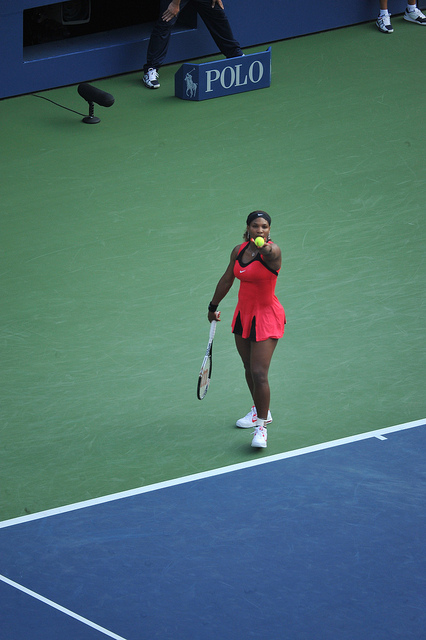
ở trên sân  một nữ vận động viên tennis đang cầm vợt và quả bóng lên cao